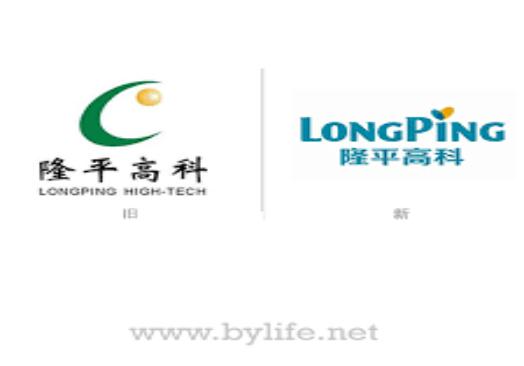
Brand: longping
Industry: Others